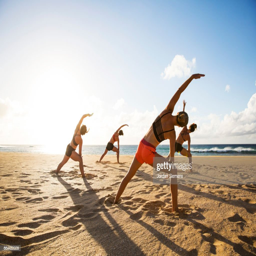
friends doing yoga in the sand